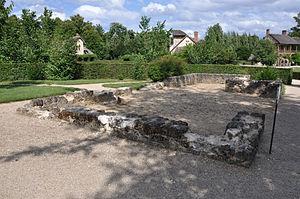
Emplacement de l'ancienne laiterie de préparation du hameau de la Reine
Le hameau de la Reine est une dépendance du Petit Trianon située dans le parc du château de Versailles, dans les Yvelines, en France. Ce hameau d'agrément fut commandé durant l'hiver 1782-1783 par la reine Marie-Antoinette qui souhaitait s'éloigner des contraintes de la cour de Versailles, avec la nostalgie d'une vie plus rustique, dans un décor de nature inspiré par les écrits de Rousseau, un petit paradis où le théâtre et la fête lui feraient oublier sa condition de reine. Ce lieu champêtre, qui était aussi une exploitation agricole, marquait l'influence des idées des physiocrates et philosophes des Lumières sur l'aristocratie de l'époque. La construction en fut confiée à l'architecte Richard Mique sur l'inspiration du hameau de Chantilly et des dessins du peintre Hubert Robert.